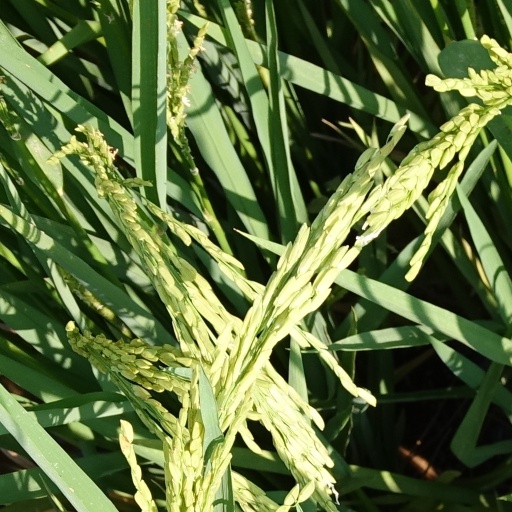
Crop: rice